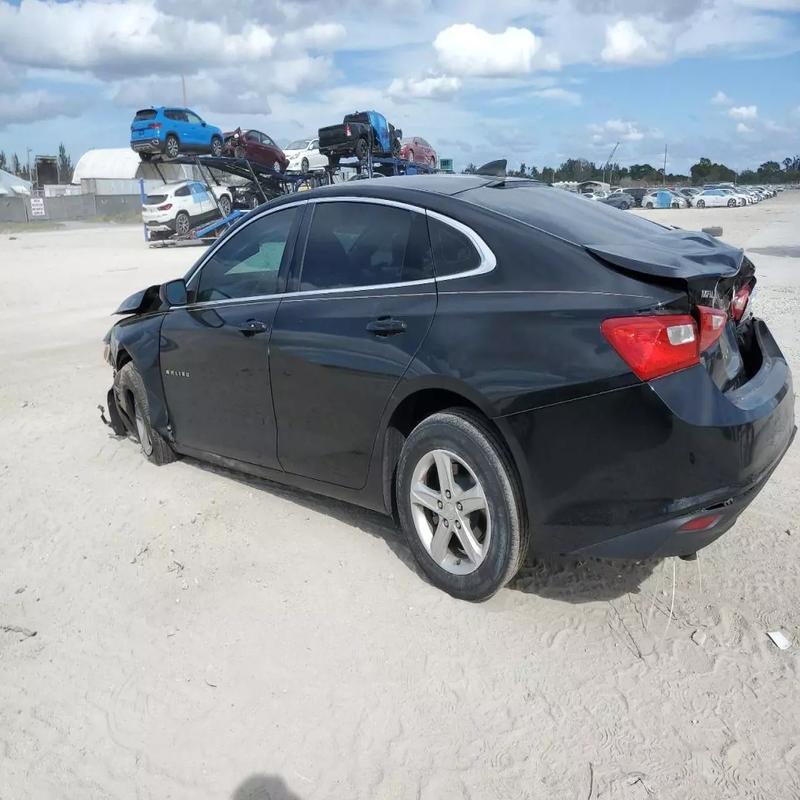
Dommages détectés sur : feu avant droit, feu avant gauche, capot, aile avant droite, porte avant droite, porte arrière droite, aile arrière droite, malle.
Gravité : majeur